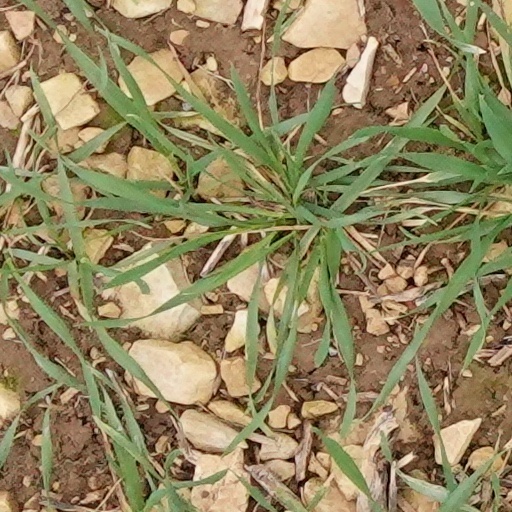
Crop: wheat